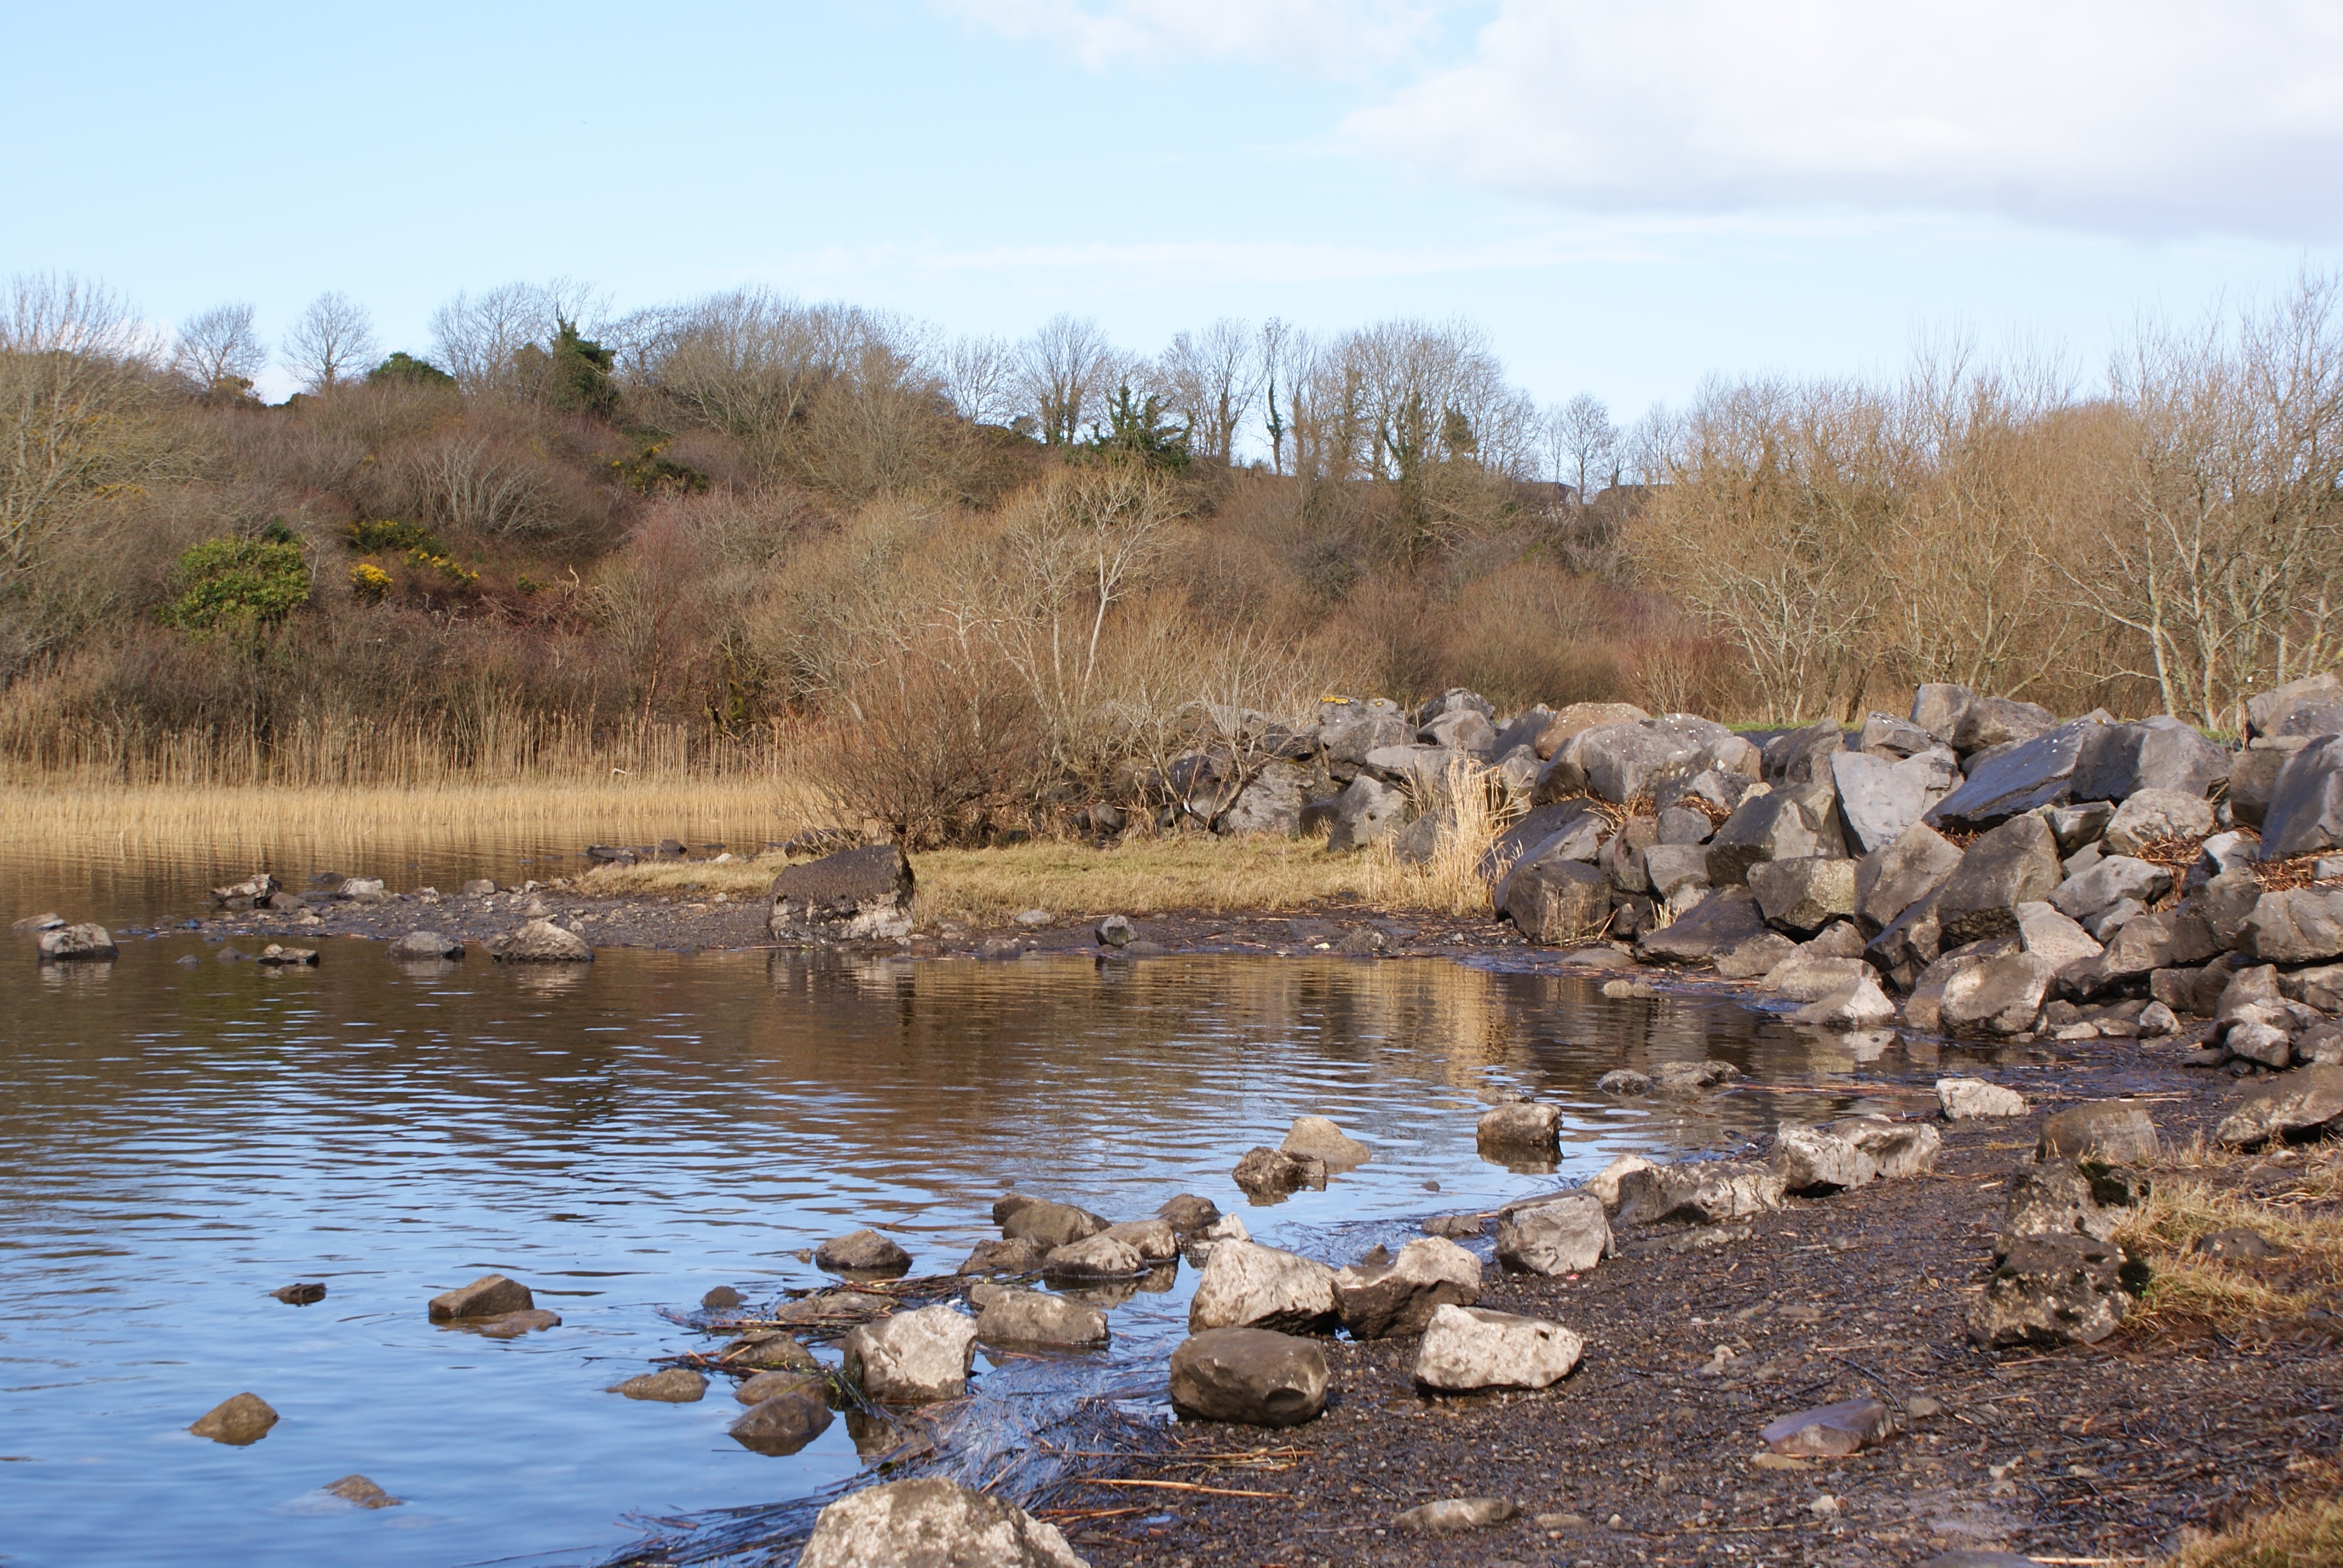
landscape, water, nature, marsh, wilderness, shore, lake, view, river, pond, wildlife, stream, wetland, ireland, loch, water bird, natural environment